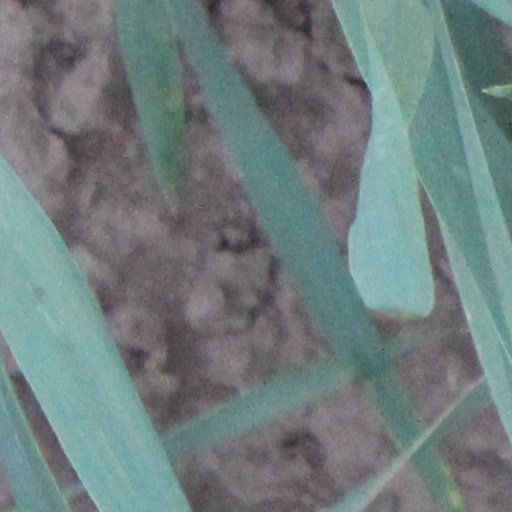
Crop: wheat